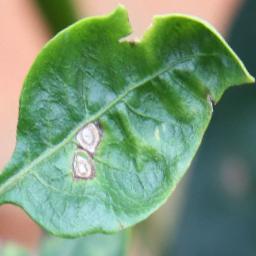
Label: cercospora